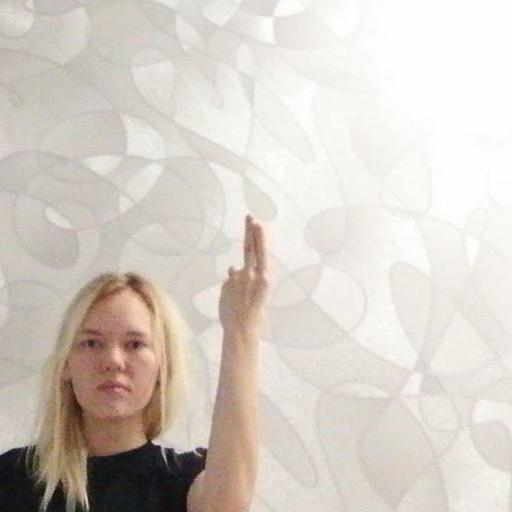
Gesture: two_up_inverted